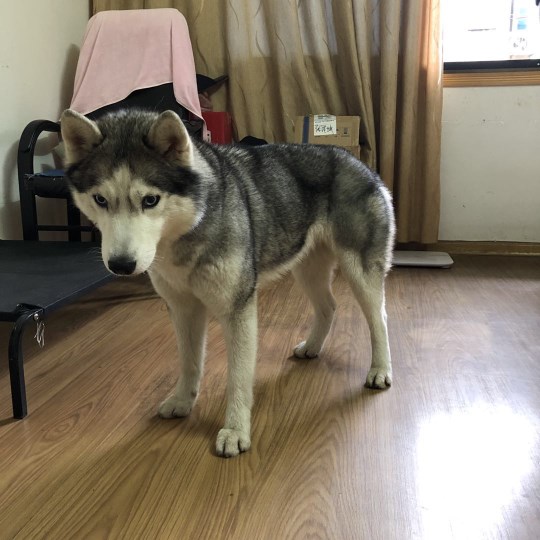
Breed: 1160-n000003-Siberian_husky